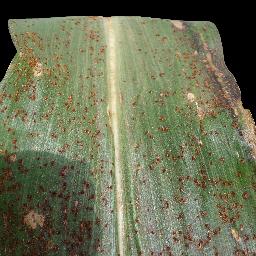
Label: Corn___Common_rust